Henry Hey

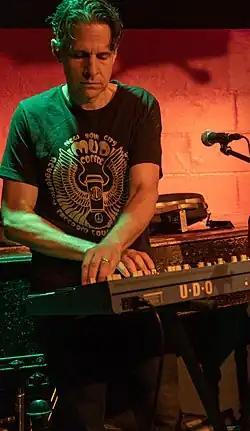
Hey performing at Rockwood Music Hall - NYC 2022

Henry Hey is an American keyboardist, songwriter, producer, arranger and musical director. He has worked with artists such as David Bowie, Empire of the Sun, Rod Stewart, and George Michael. As a solo artist, he is the co-founder of the jazz fusion band Forq and a member of the band Rudder. Hey has been a producer for a number of artists including Lucy Woodward, Tony Kadleck, Shunzo Ohno, Lisa Lisa. Hey's playing can also be heard on several major motion pictures including "Ocean's Twelve", "The Secret Life of Walter Mitty", "The Hundred-Foot Journey".